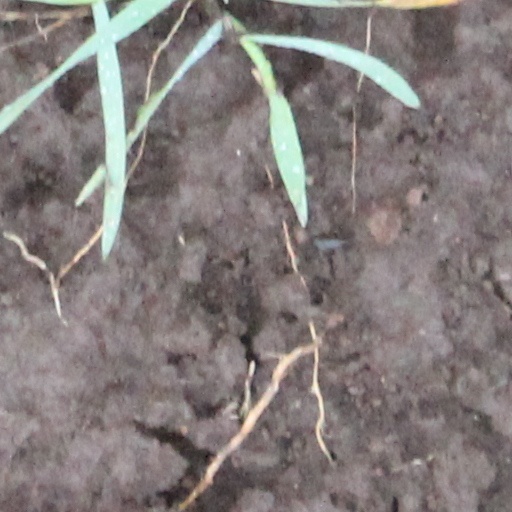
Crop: wheat